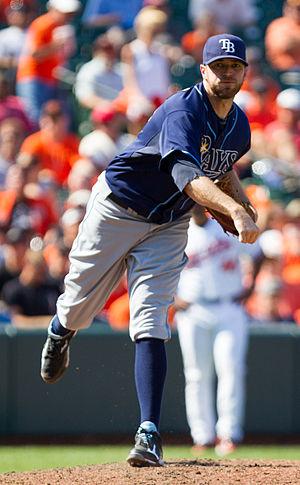
Wade Allen Davis est un lanceur droitier de baseball évoluant en Ligue majeure avec les Rockies du Colorado.